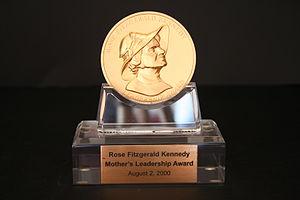
Mounira Solh a joué un rôle de premier plan au Liban pour la défense des droits des femmes et des personnes ayant un handicap. Elle a été l'une des premières femmes à se porter candidate à des élections parlementaires au Liban et dans le monde arabe,